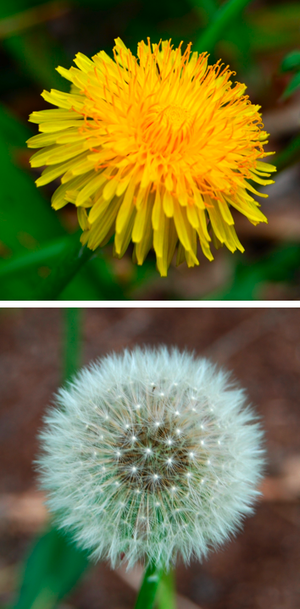
Pissenlit, ou dent-de-lion, est un nom vernaculaire ambigu en français. On appelle « pissenlit » diverses plantes à tige généralement creuse et dont l'inflorescence est un capitule plat et jaune. Ce capitule est généralement à fleurons ligulés. C'est la couleur jaune du capitule et sa forme plate qui déterminent généralement l'emploi du nom « pissenlit » pour désigner telle ou telle espèce.
Cosmos : Une odyssée à travers l'univers est une série télévisée documentaire américaine animée par Neil deGrasse Tyson. Il s'agit de la suite de la série des années 1980 Cosmos: A Personal Voyage, animée par Carl Sagan. Elle est produite par Seth MacFarlane et Ann Druyan, veuve de Sagan.